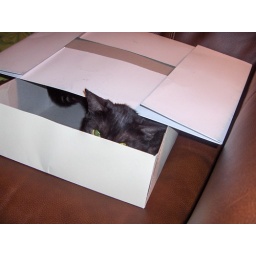
cat in the box